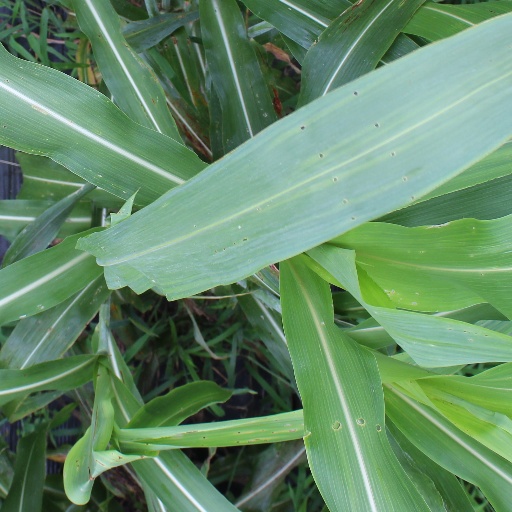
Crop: sorghum